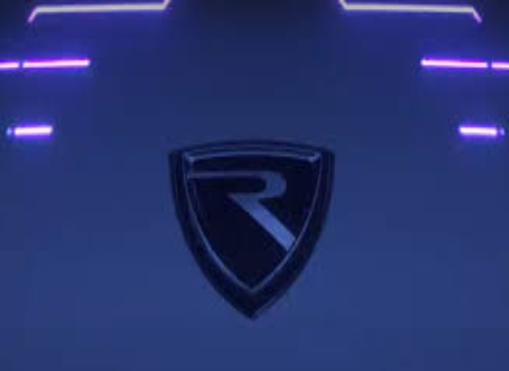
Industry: Transportation